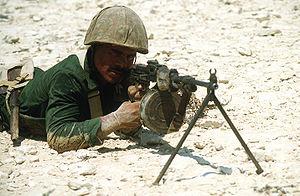
La RPD est une mitrailleuse légère, dernière de la famille issue du Degtiarev DP 28.